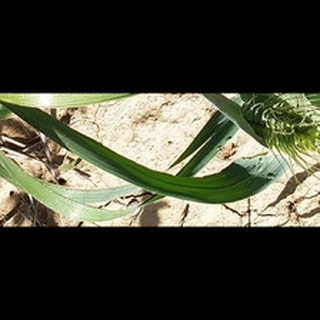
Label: healthy_wheat